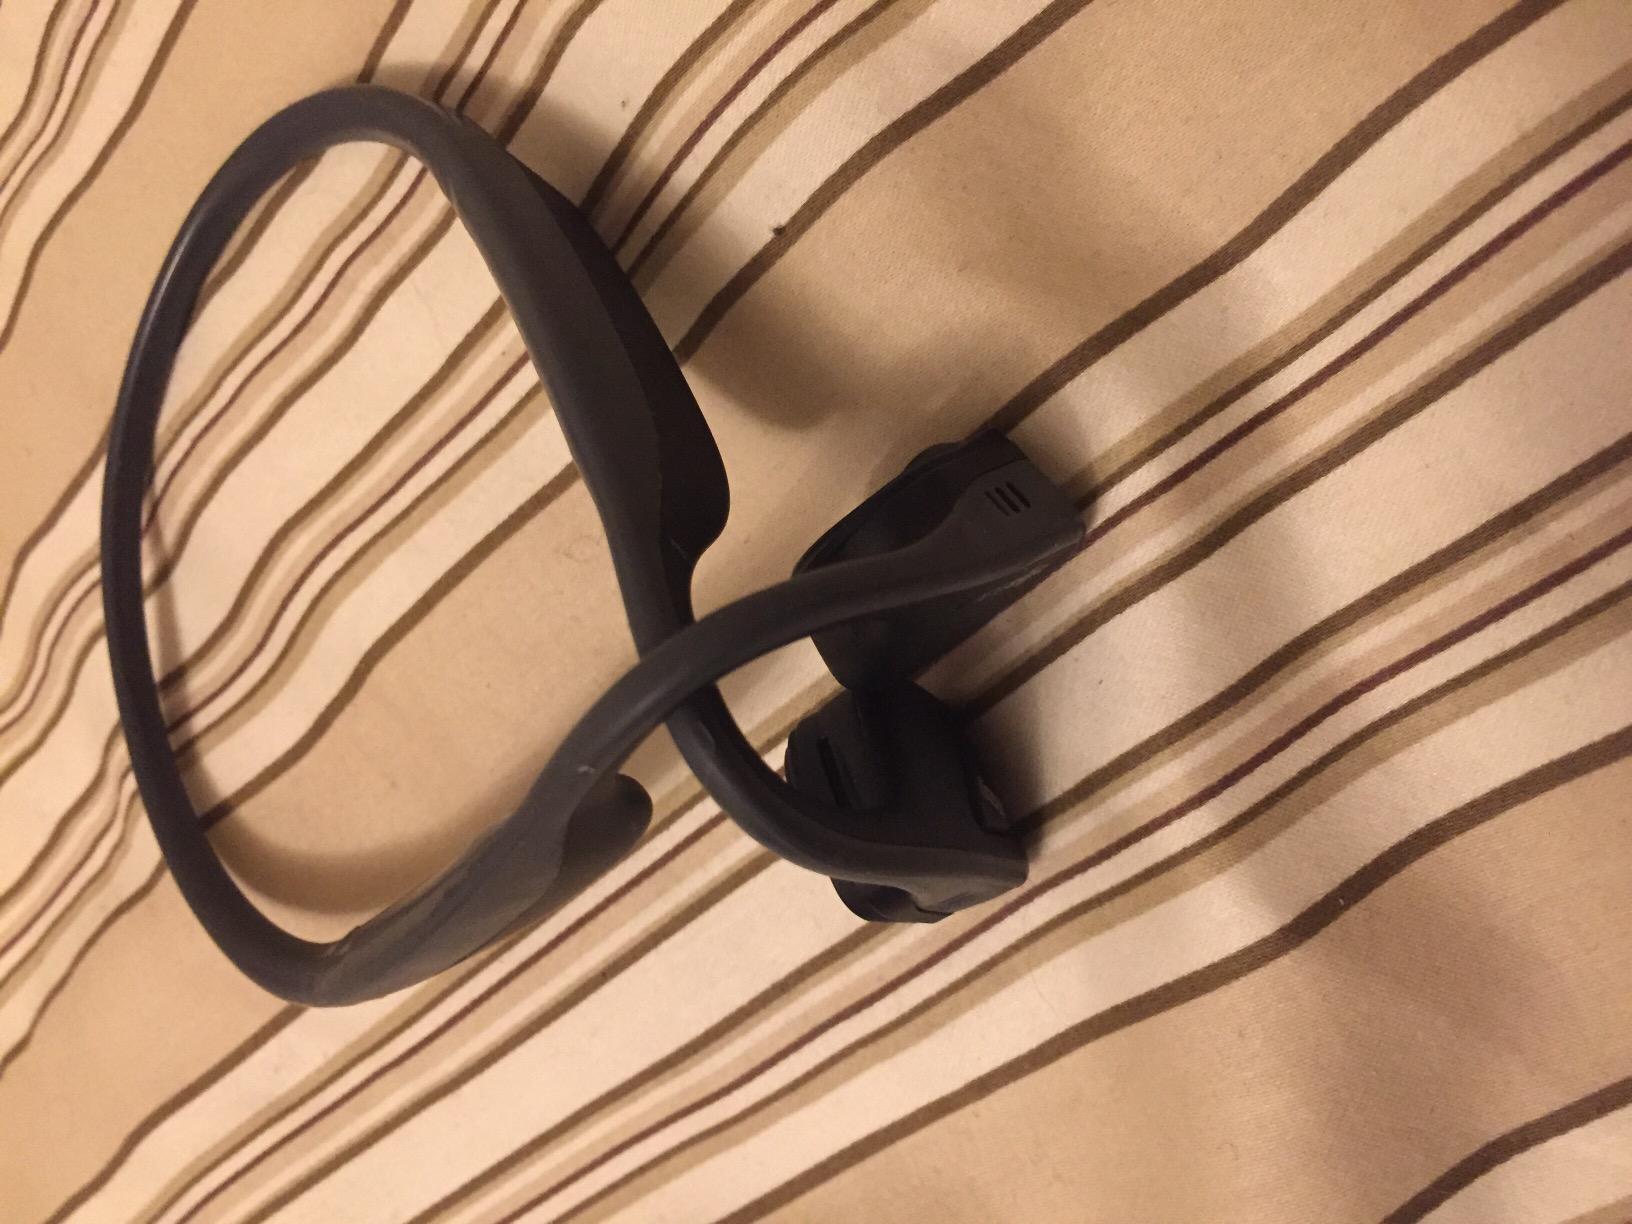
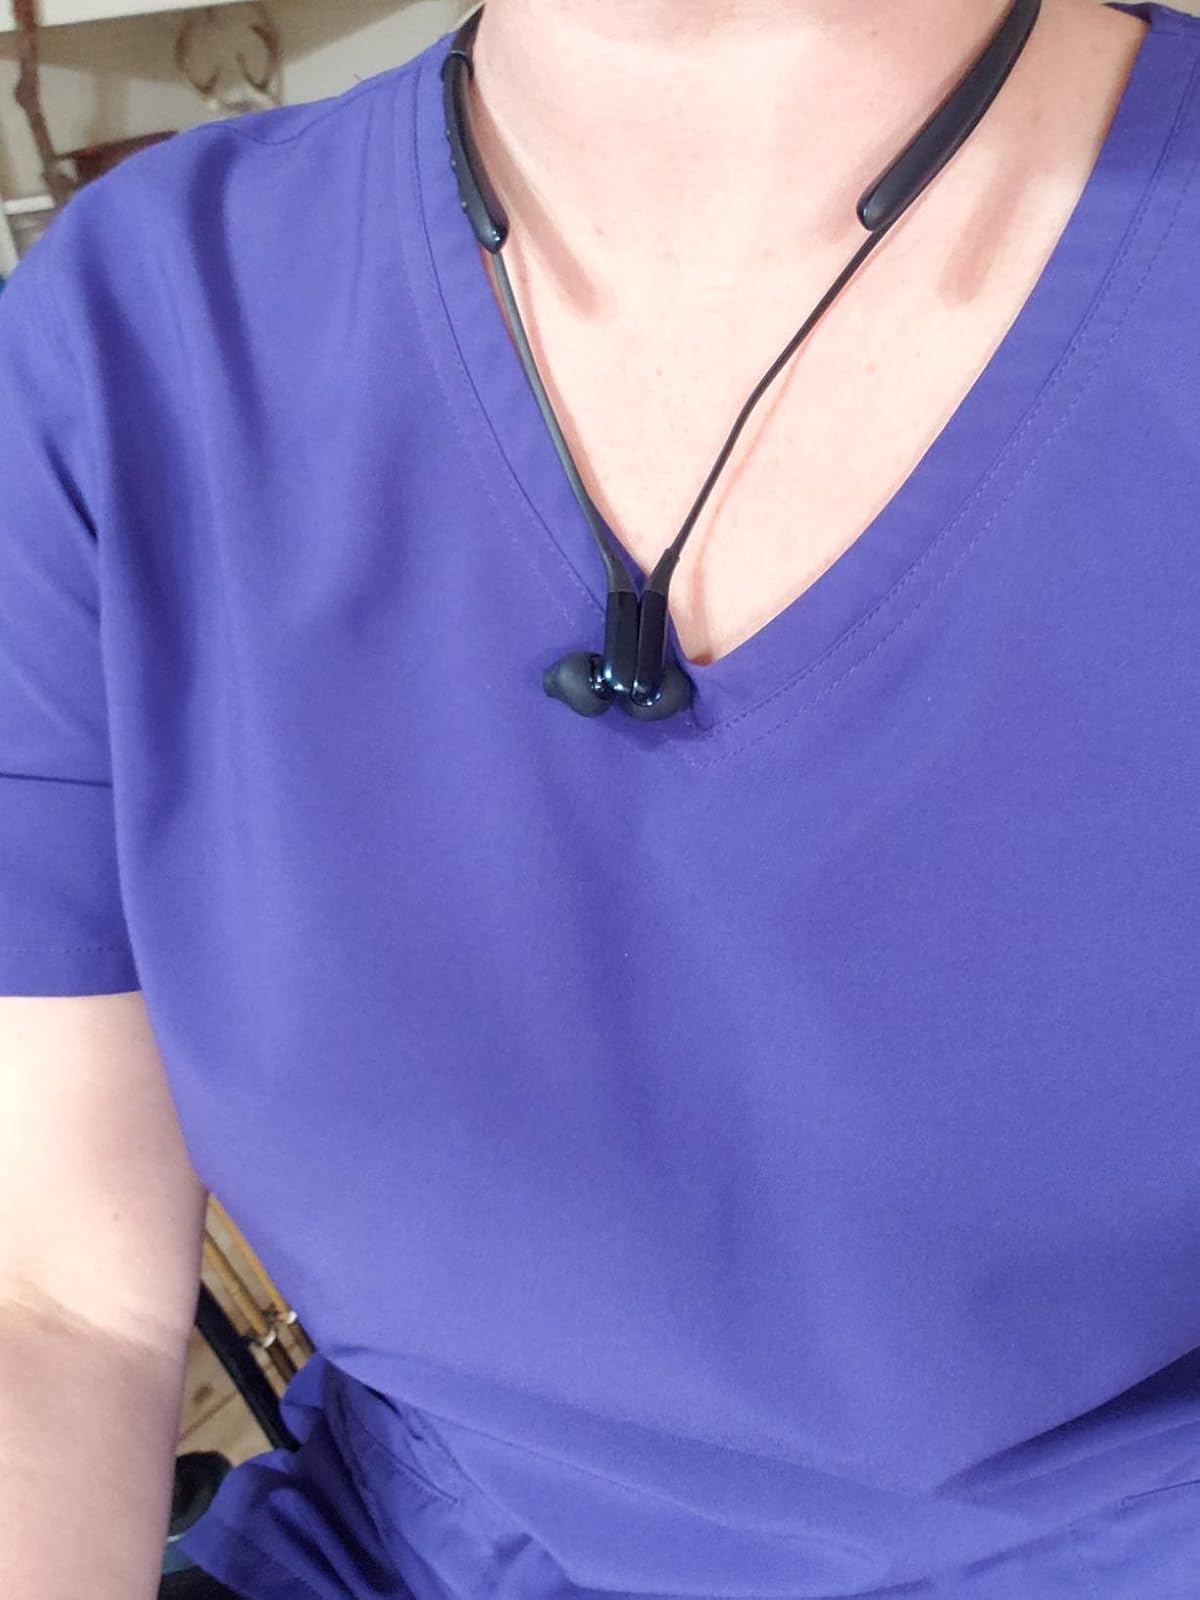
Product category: headphones
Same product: no